Grant Doyle (baritone)

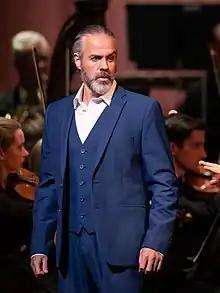

Born in Adelaide, Doyle studied voice at the Elder Conservatorium and then the Opera School at the Royal College of Music in London, subsequently winning a place on the Jette Parker Young Artists Programme at The Royal Opera, London.